Intersport Heilbronn Open

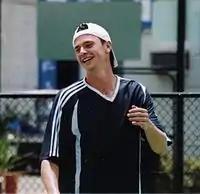
Swede Robin Söderling clinched the title in 2006, beating Czech Tomáš Zíb in the final

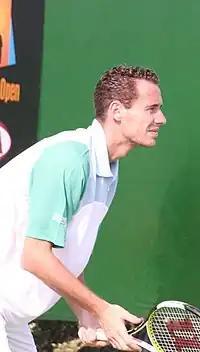
Frenchman Michaël Llodra reached two singles finals at the tournament, beating Goran Ivanišević in 2001, and losing to Michael Berrer in 2007

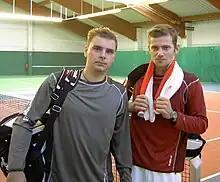
Pole team of Mariusz Fyrstenberg and Marcin Matkowski won the doubles title in Talheim in 2004

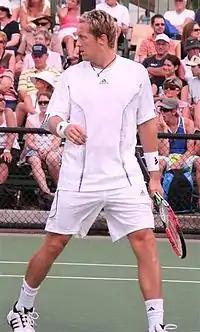
Jonas Björkman partnered countryman Jan Apell to win the doubles in 1993 against Peter Nyborg and Brian Devening

The Intersport Heilbronn Open was a professional tennis tournament played on indoor hardcourts. It has been part of the ATP Challenger Tour until 2014. It was held annually in Talheim, Germany, since 1984.